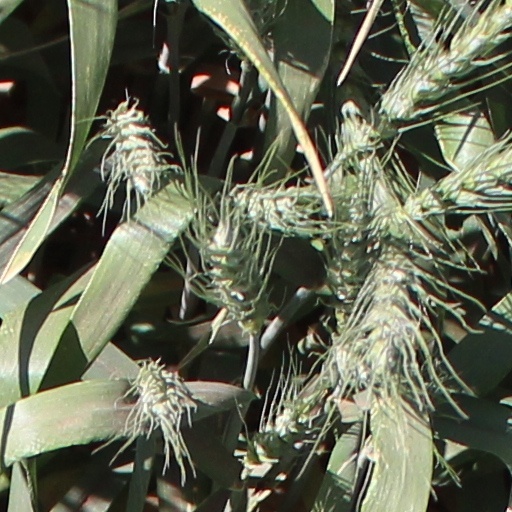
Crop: wheat